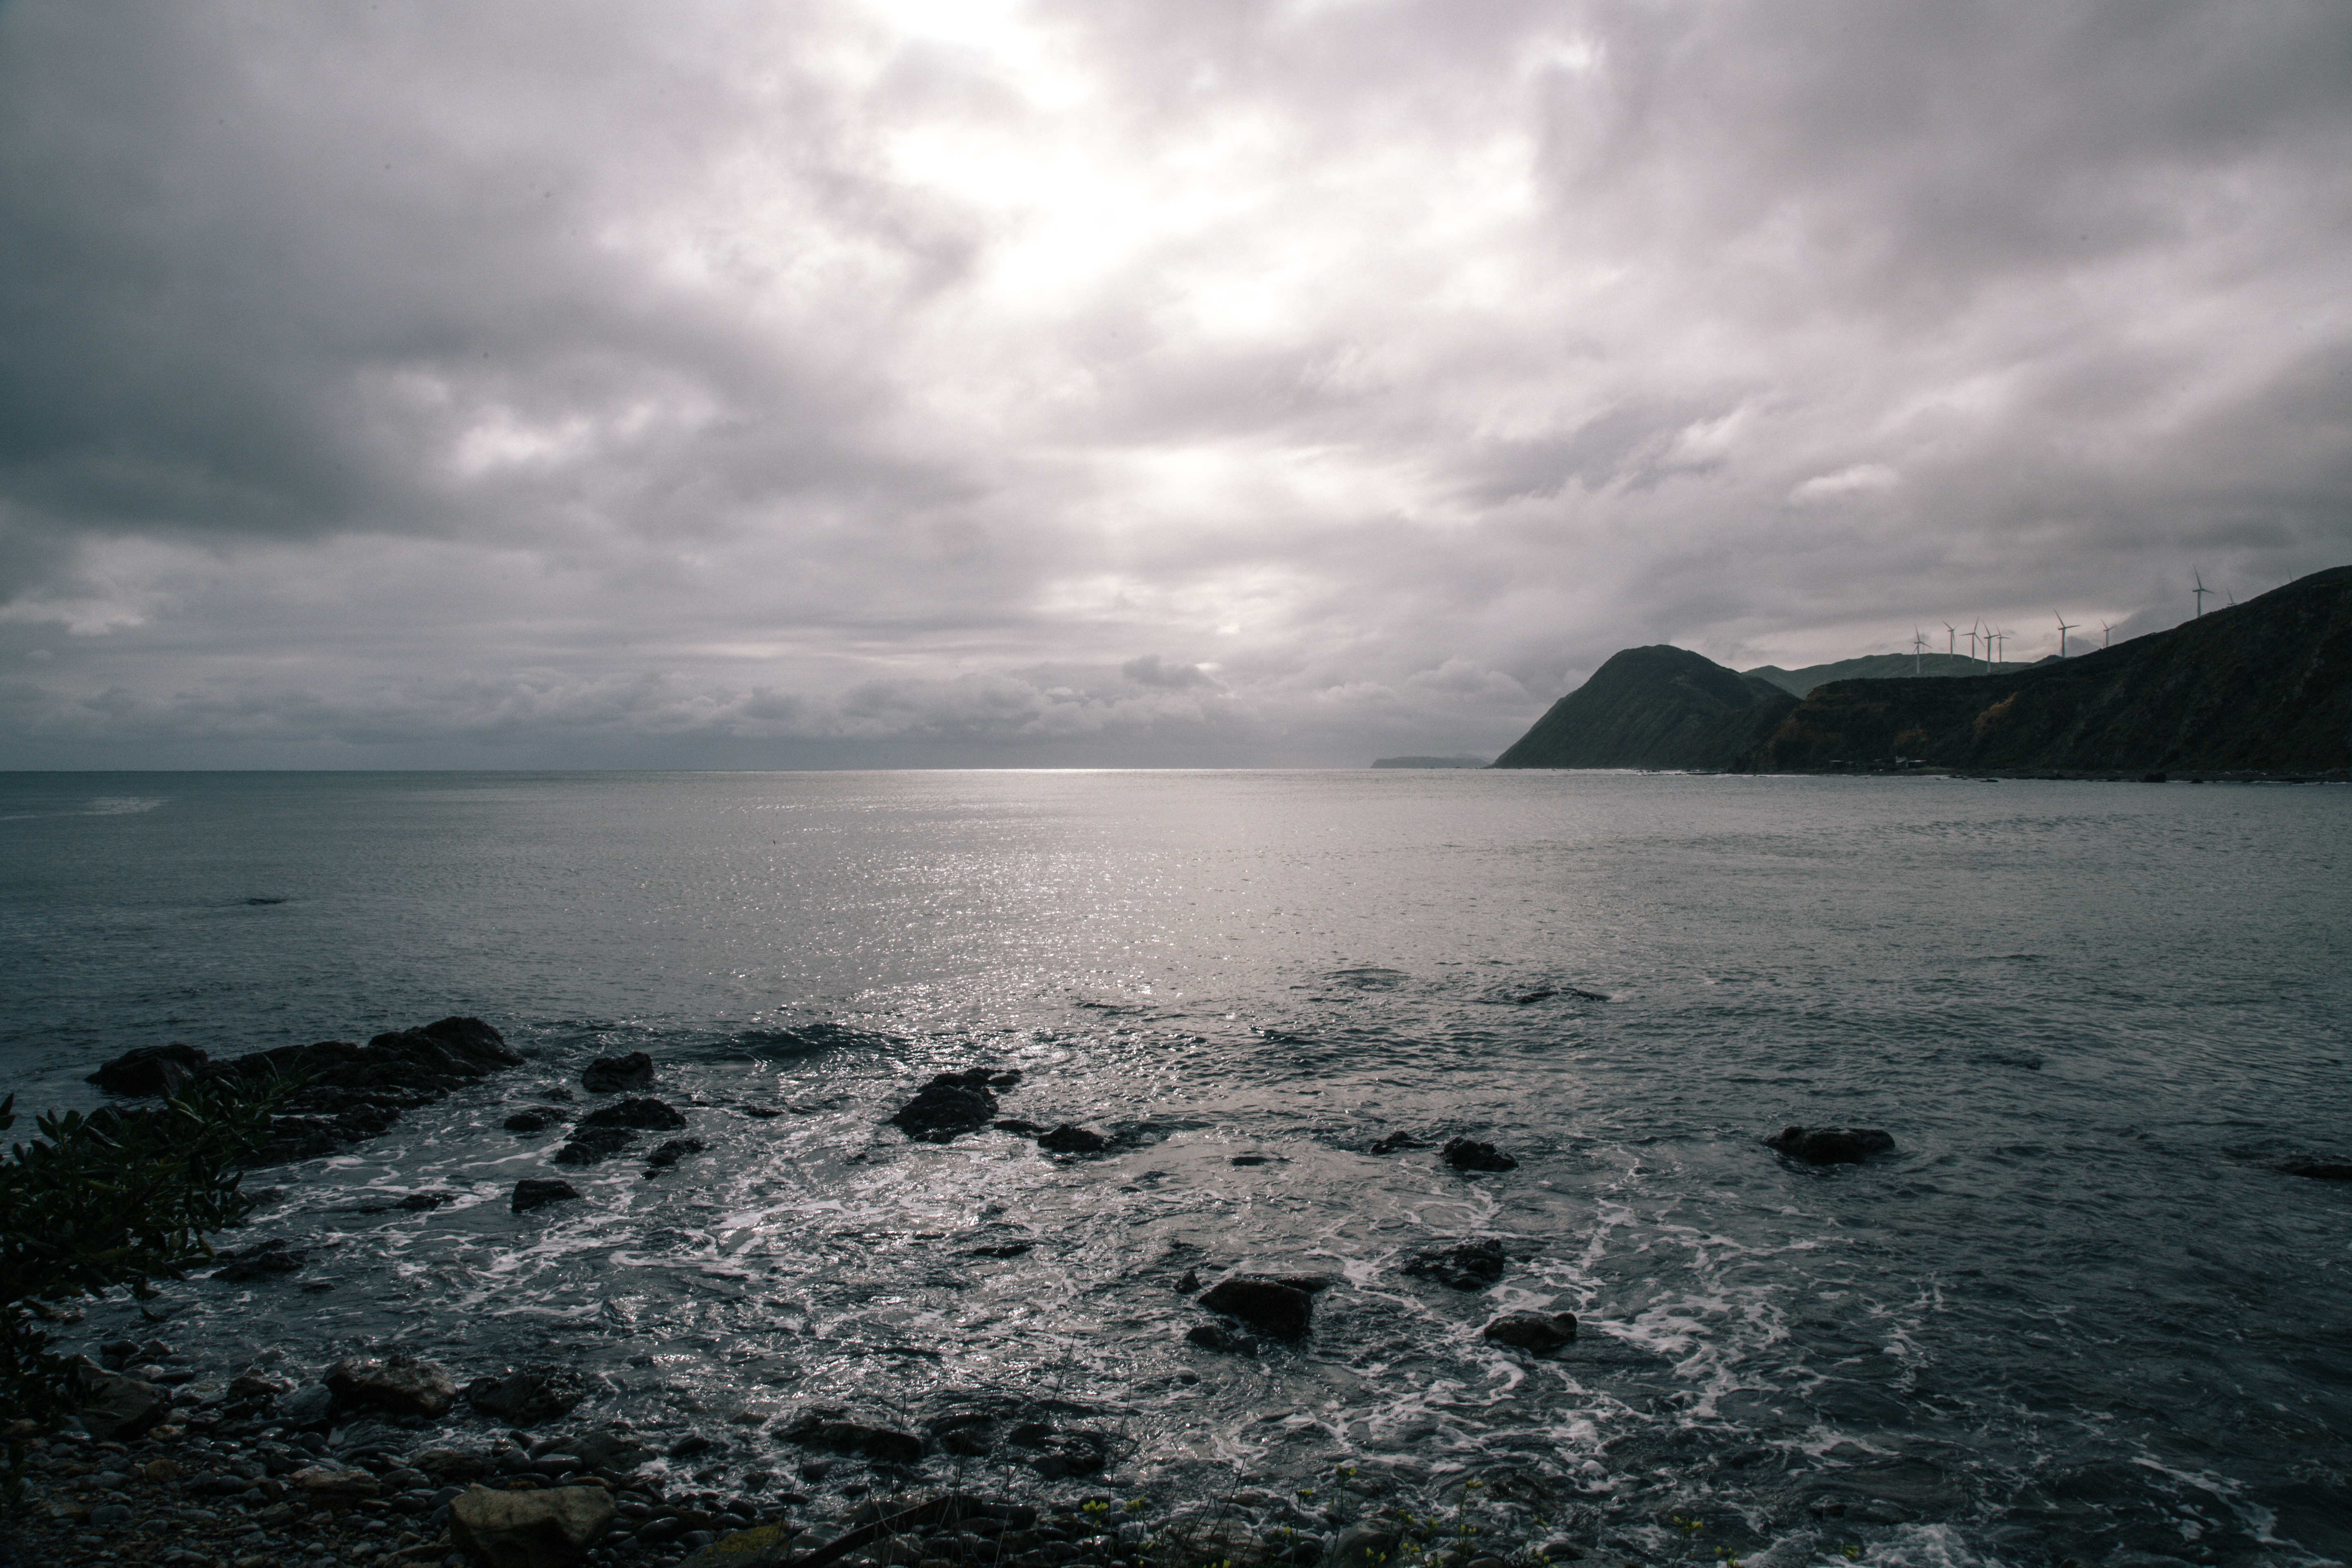
beach, sea, coast, water, rock, ocean, horizon, cloud, sky, sunlight, shore, wave, dusk, weather, bay, body of water, loch, meteorological phenomenon, atmospheric phenomenon, wind wave